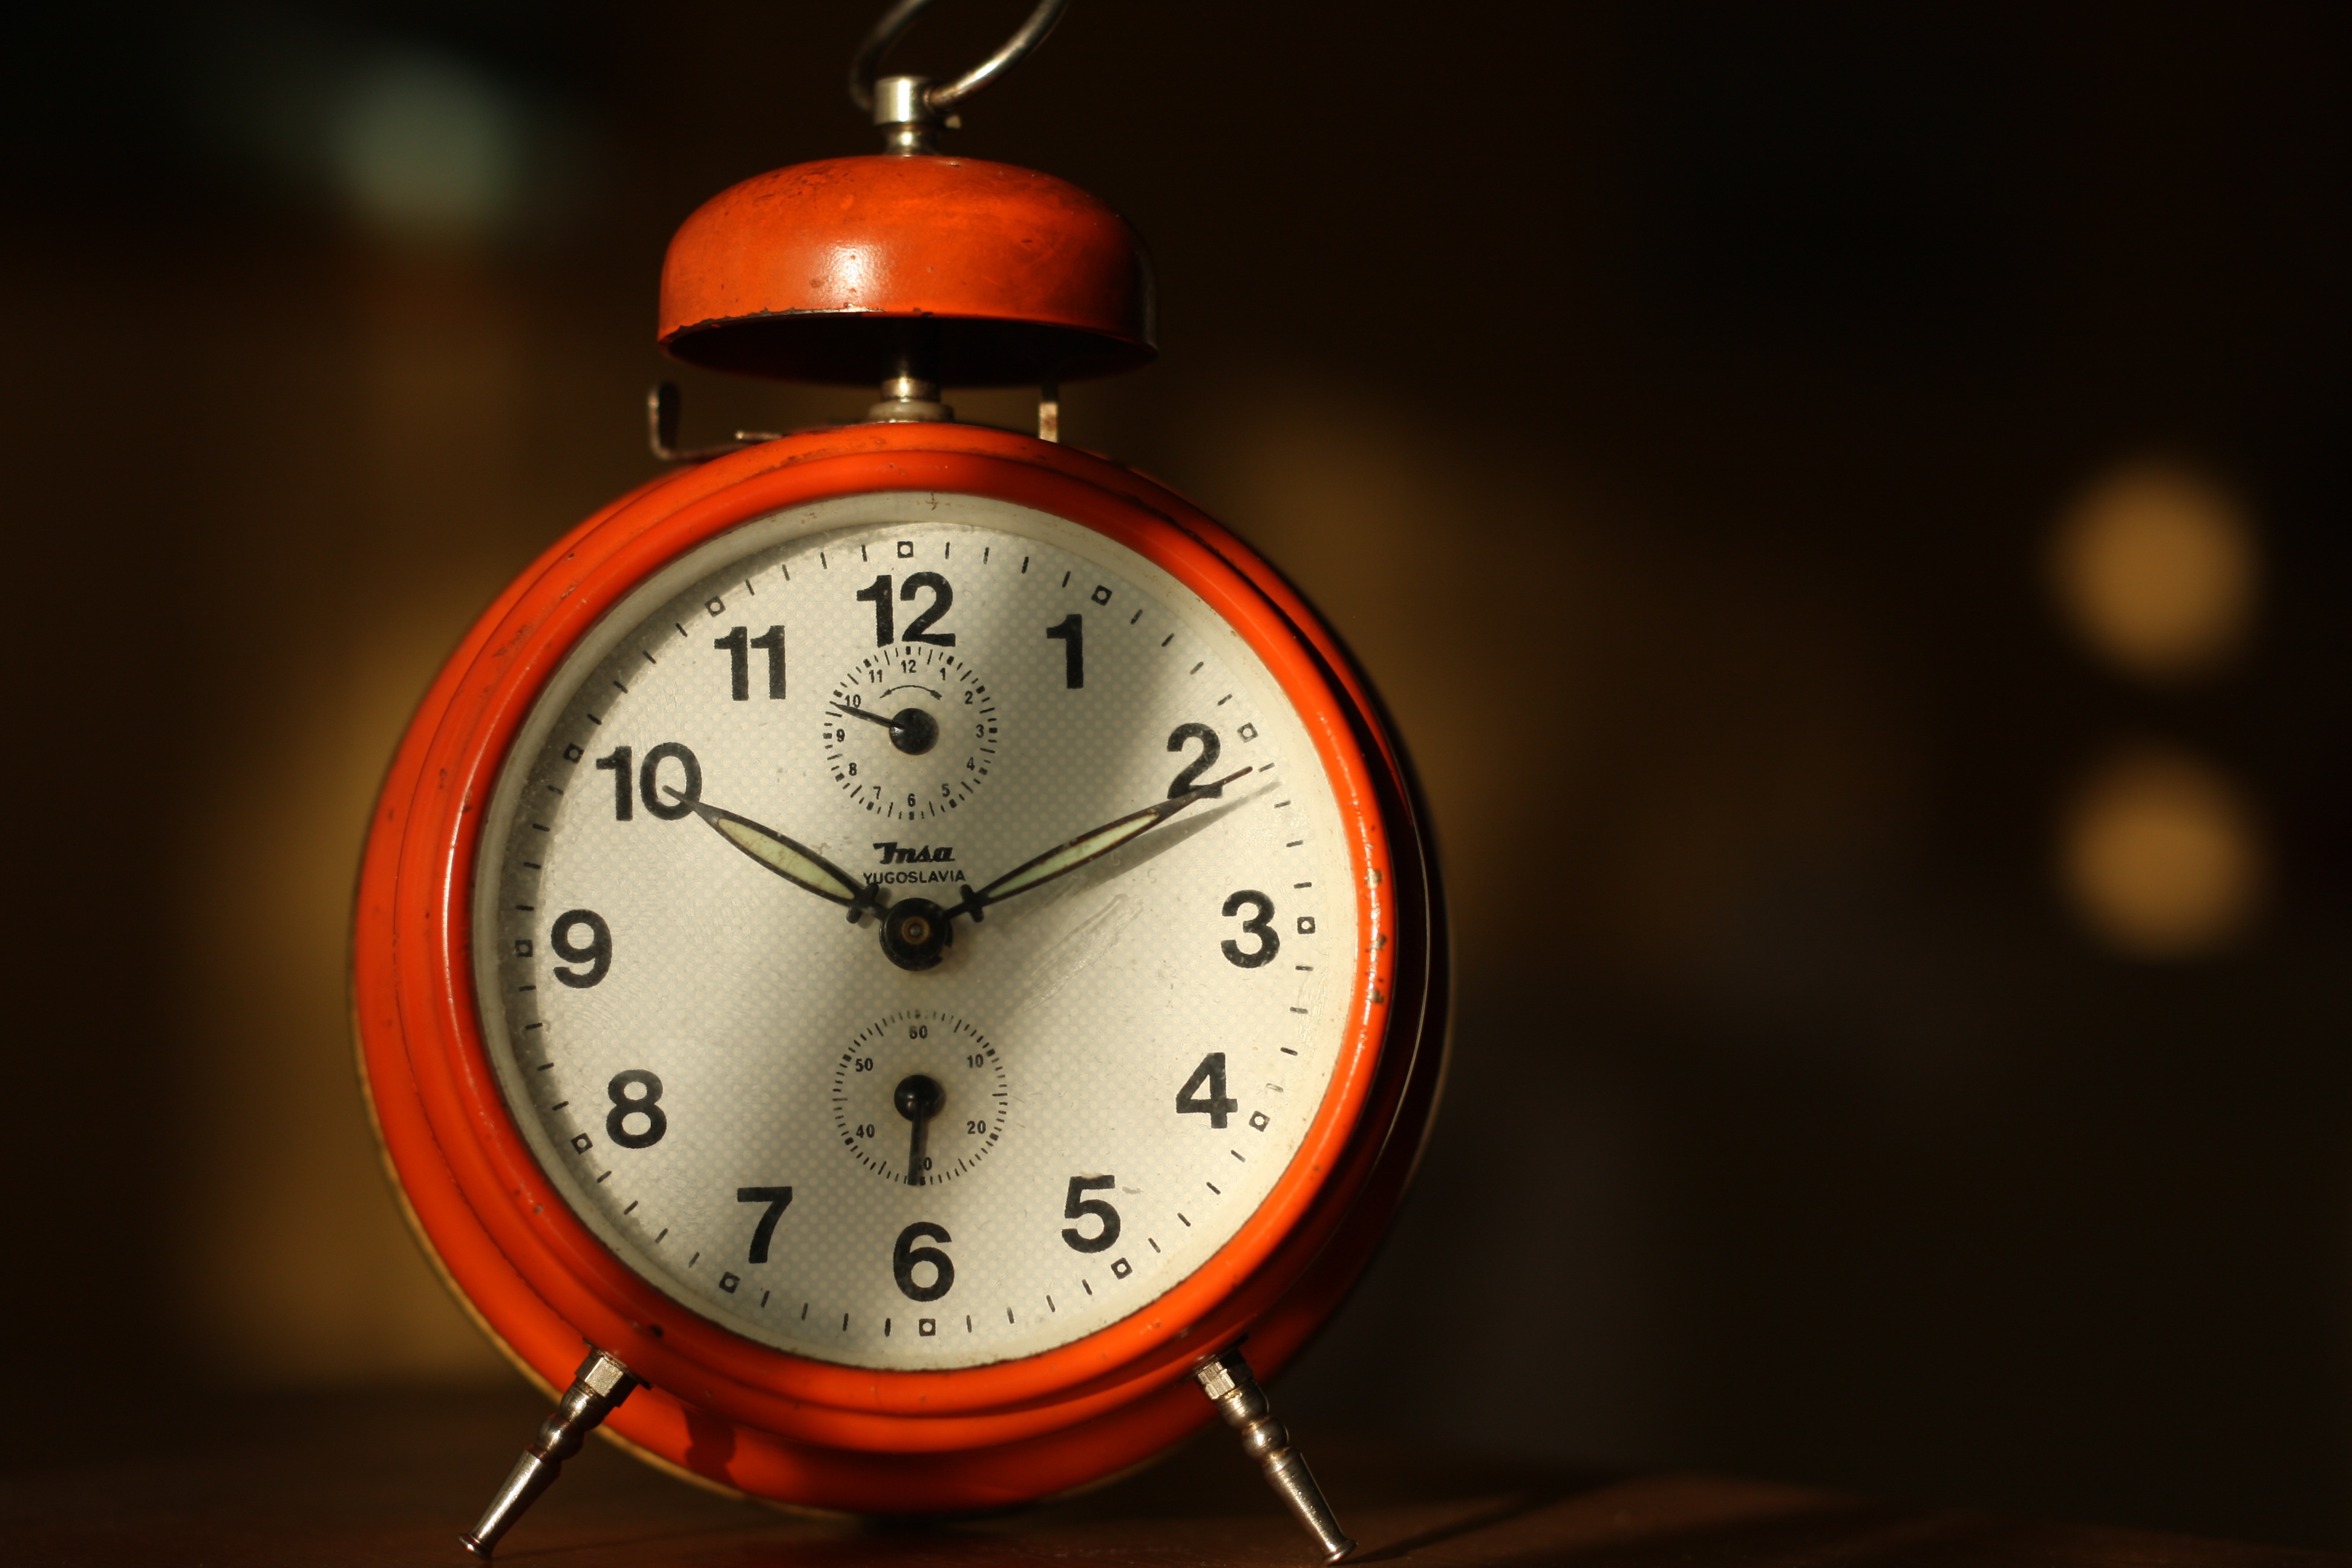
watch, vintage, antique, retro, clock, time, old, alarm clock, red, decor, second, hours, aged, minutes, home accessories